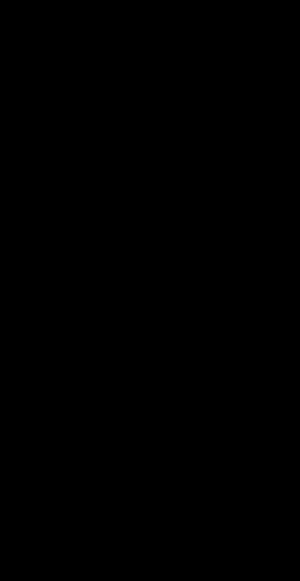
Frédéric Chopin / Musik
Chopins underskrift formet som en halvnode
Frédéric François Chopin var en polsk komponist og klavervirtuos af polsk-fransk afstamning. Han betragtes som en af de vigtigste repræsentanter for den romantiske periodes musik. Chopin blev født i Żelazowa Wola, en landsby i Hertugdømmet Warszawa. Han voksede op i Warszawa, hvor han også fik sin musikalske uddannelse. Han nåede at komponere mange værker for klaver, inden han i 1830 i en alder af 20 år, forlod Polen umiddelbart før Novemberopstanden.